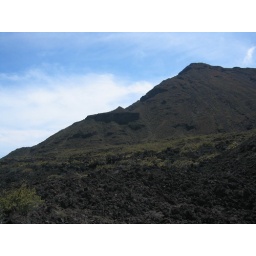
Day 1 in Haleakala on the Sliding Sands Trail - Interesting rock feature on the mountain